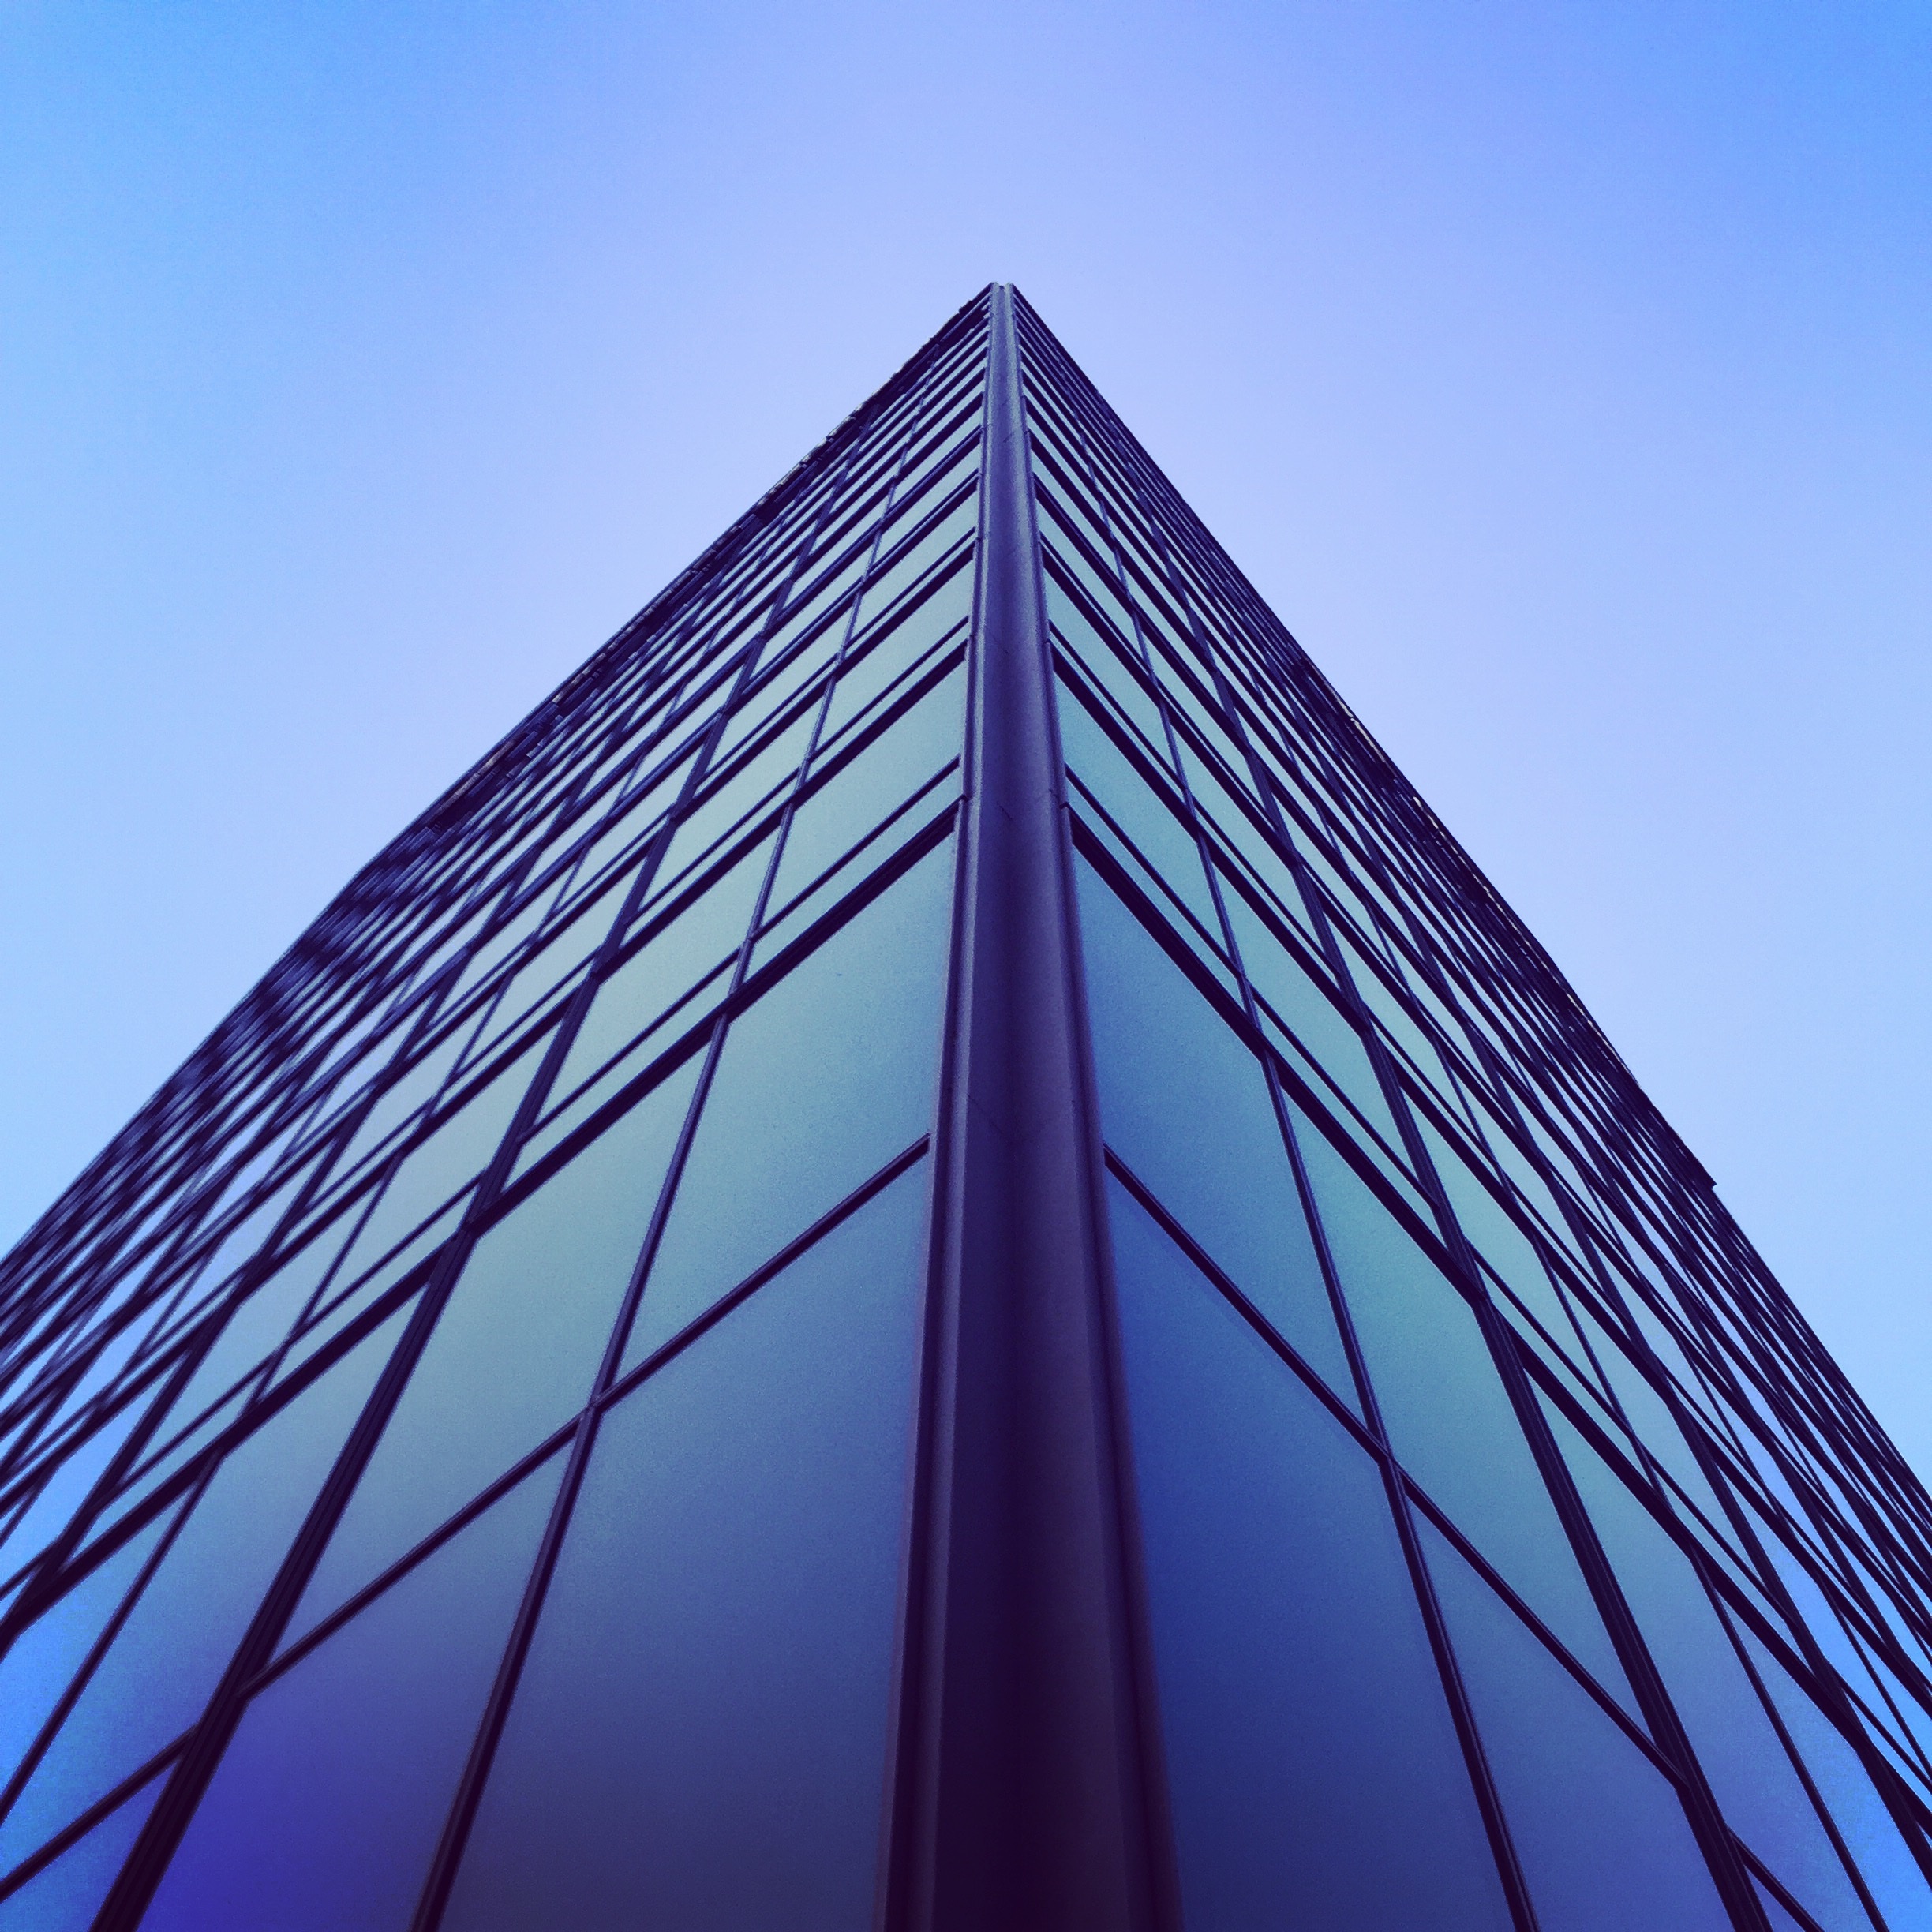
architecture, structure, sky, skyscraper, line, reflection, tower, landmark, facade, blue, tower block, symmetry, shape, headquarters, daylighting